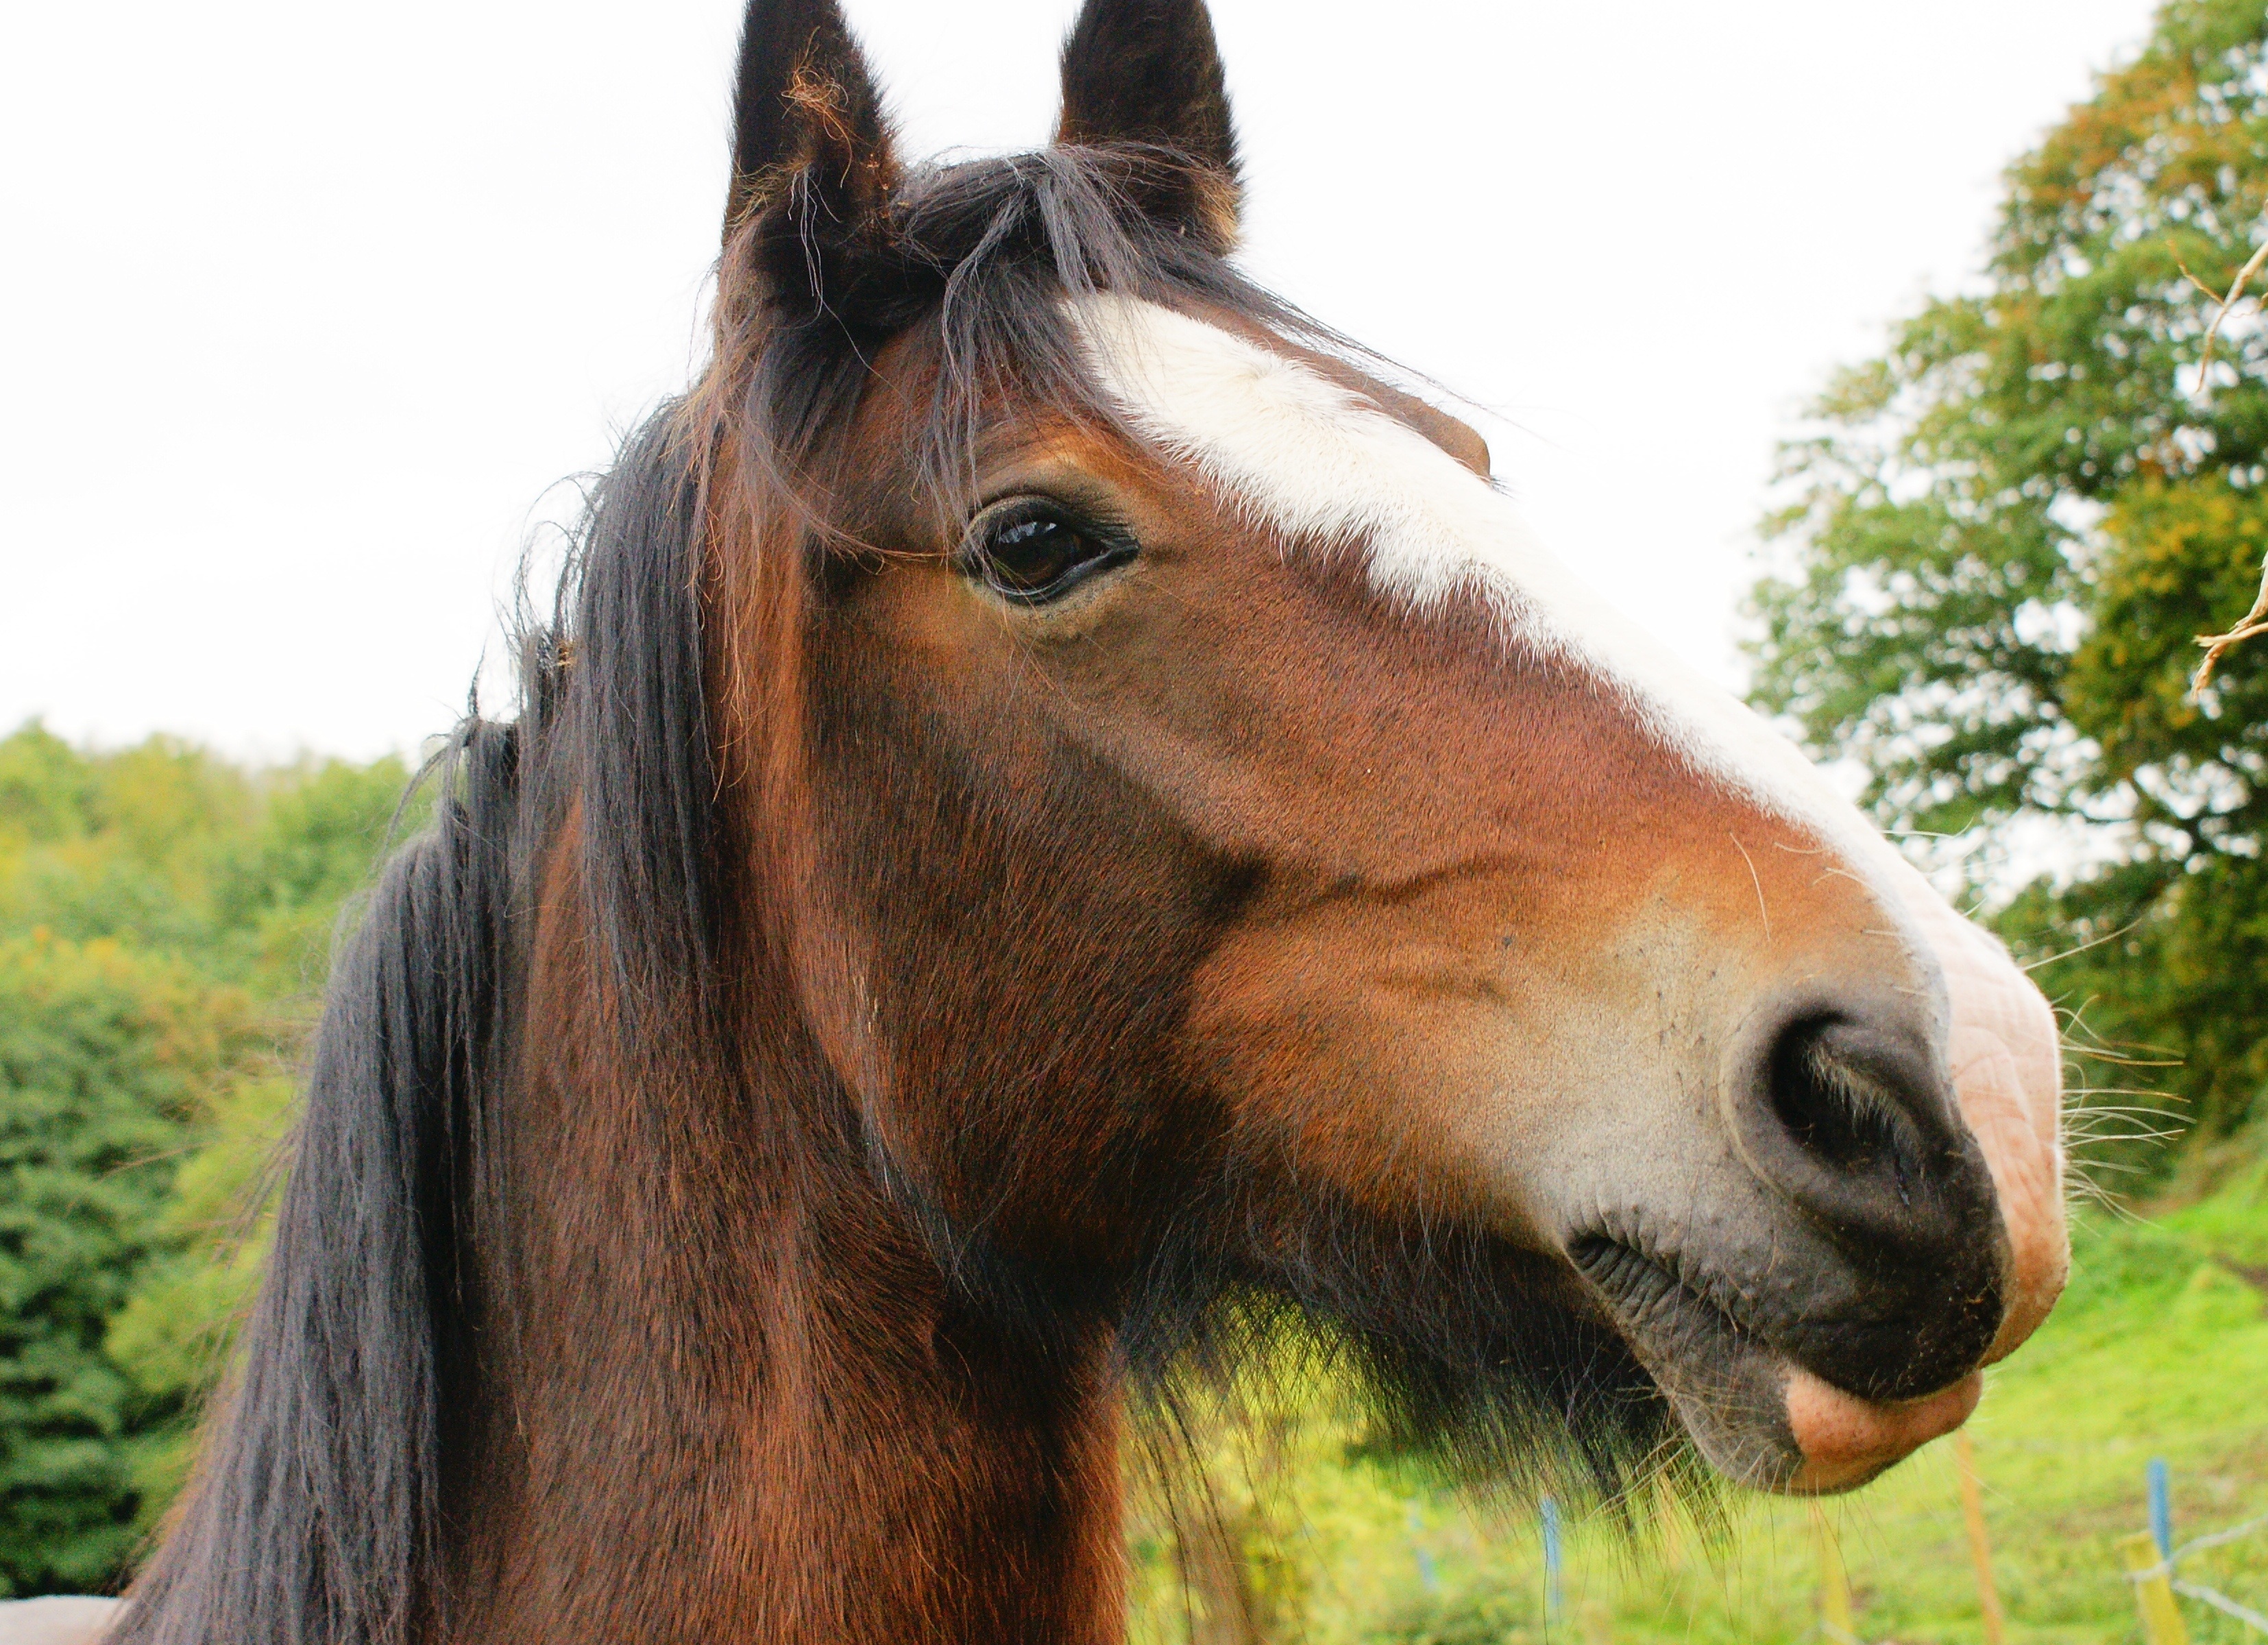
nature, grass, outdoor, field, farm, animal, pet, portrait, pasture, horse, brown, mammal, stallion, mane, fauna, equestrian, bridle, equine, vertebrate, mare, halter, pack animal, horse like mammal, mustang horse